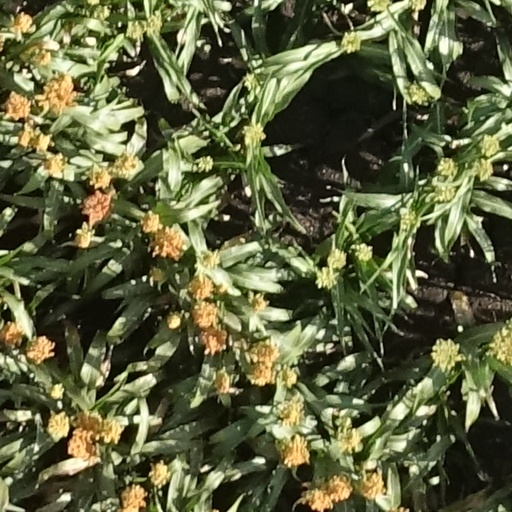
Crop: sorghum